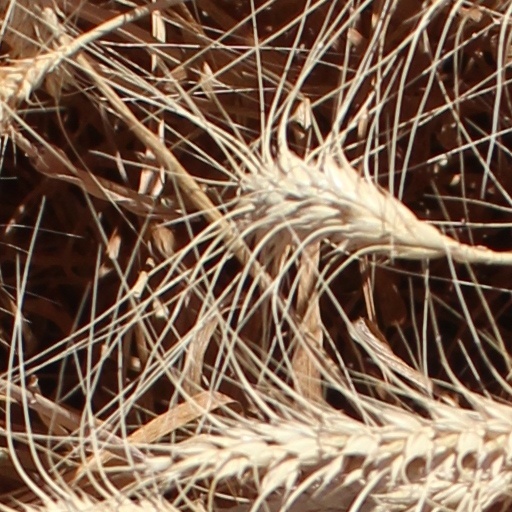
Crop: wheat